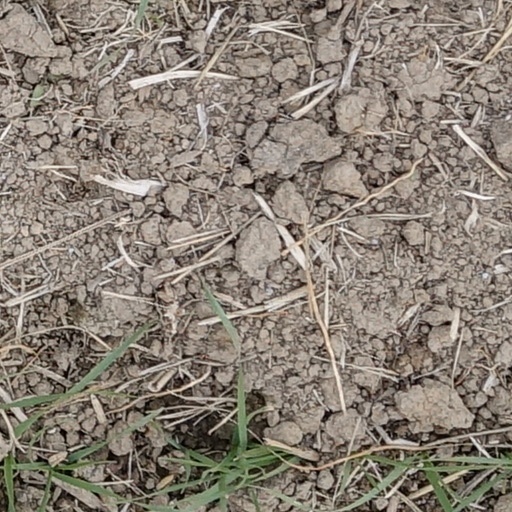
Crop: wheat